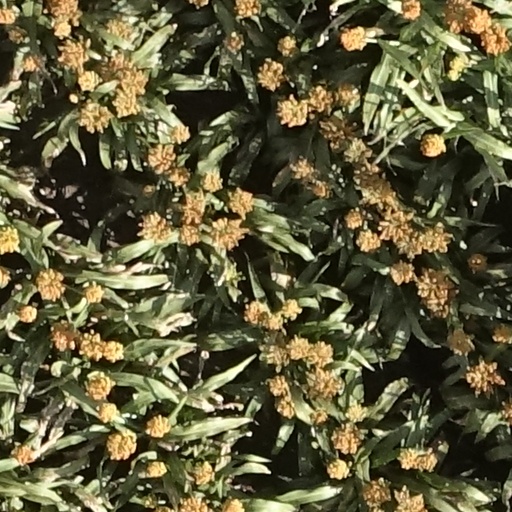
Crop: sorghum